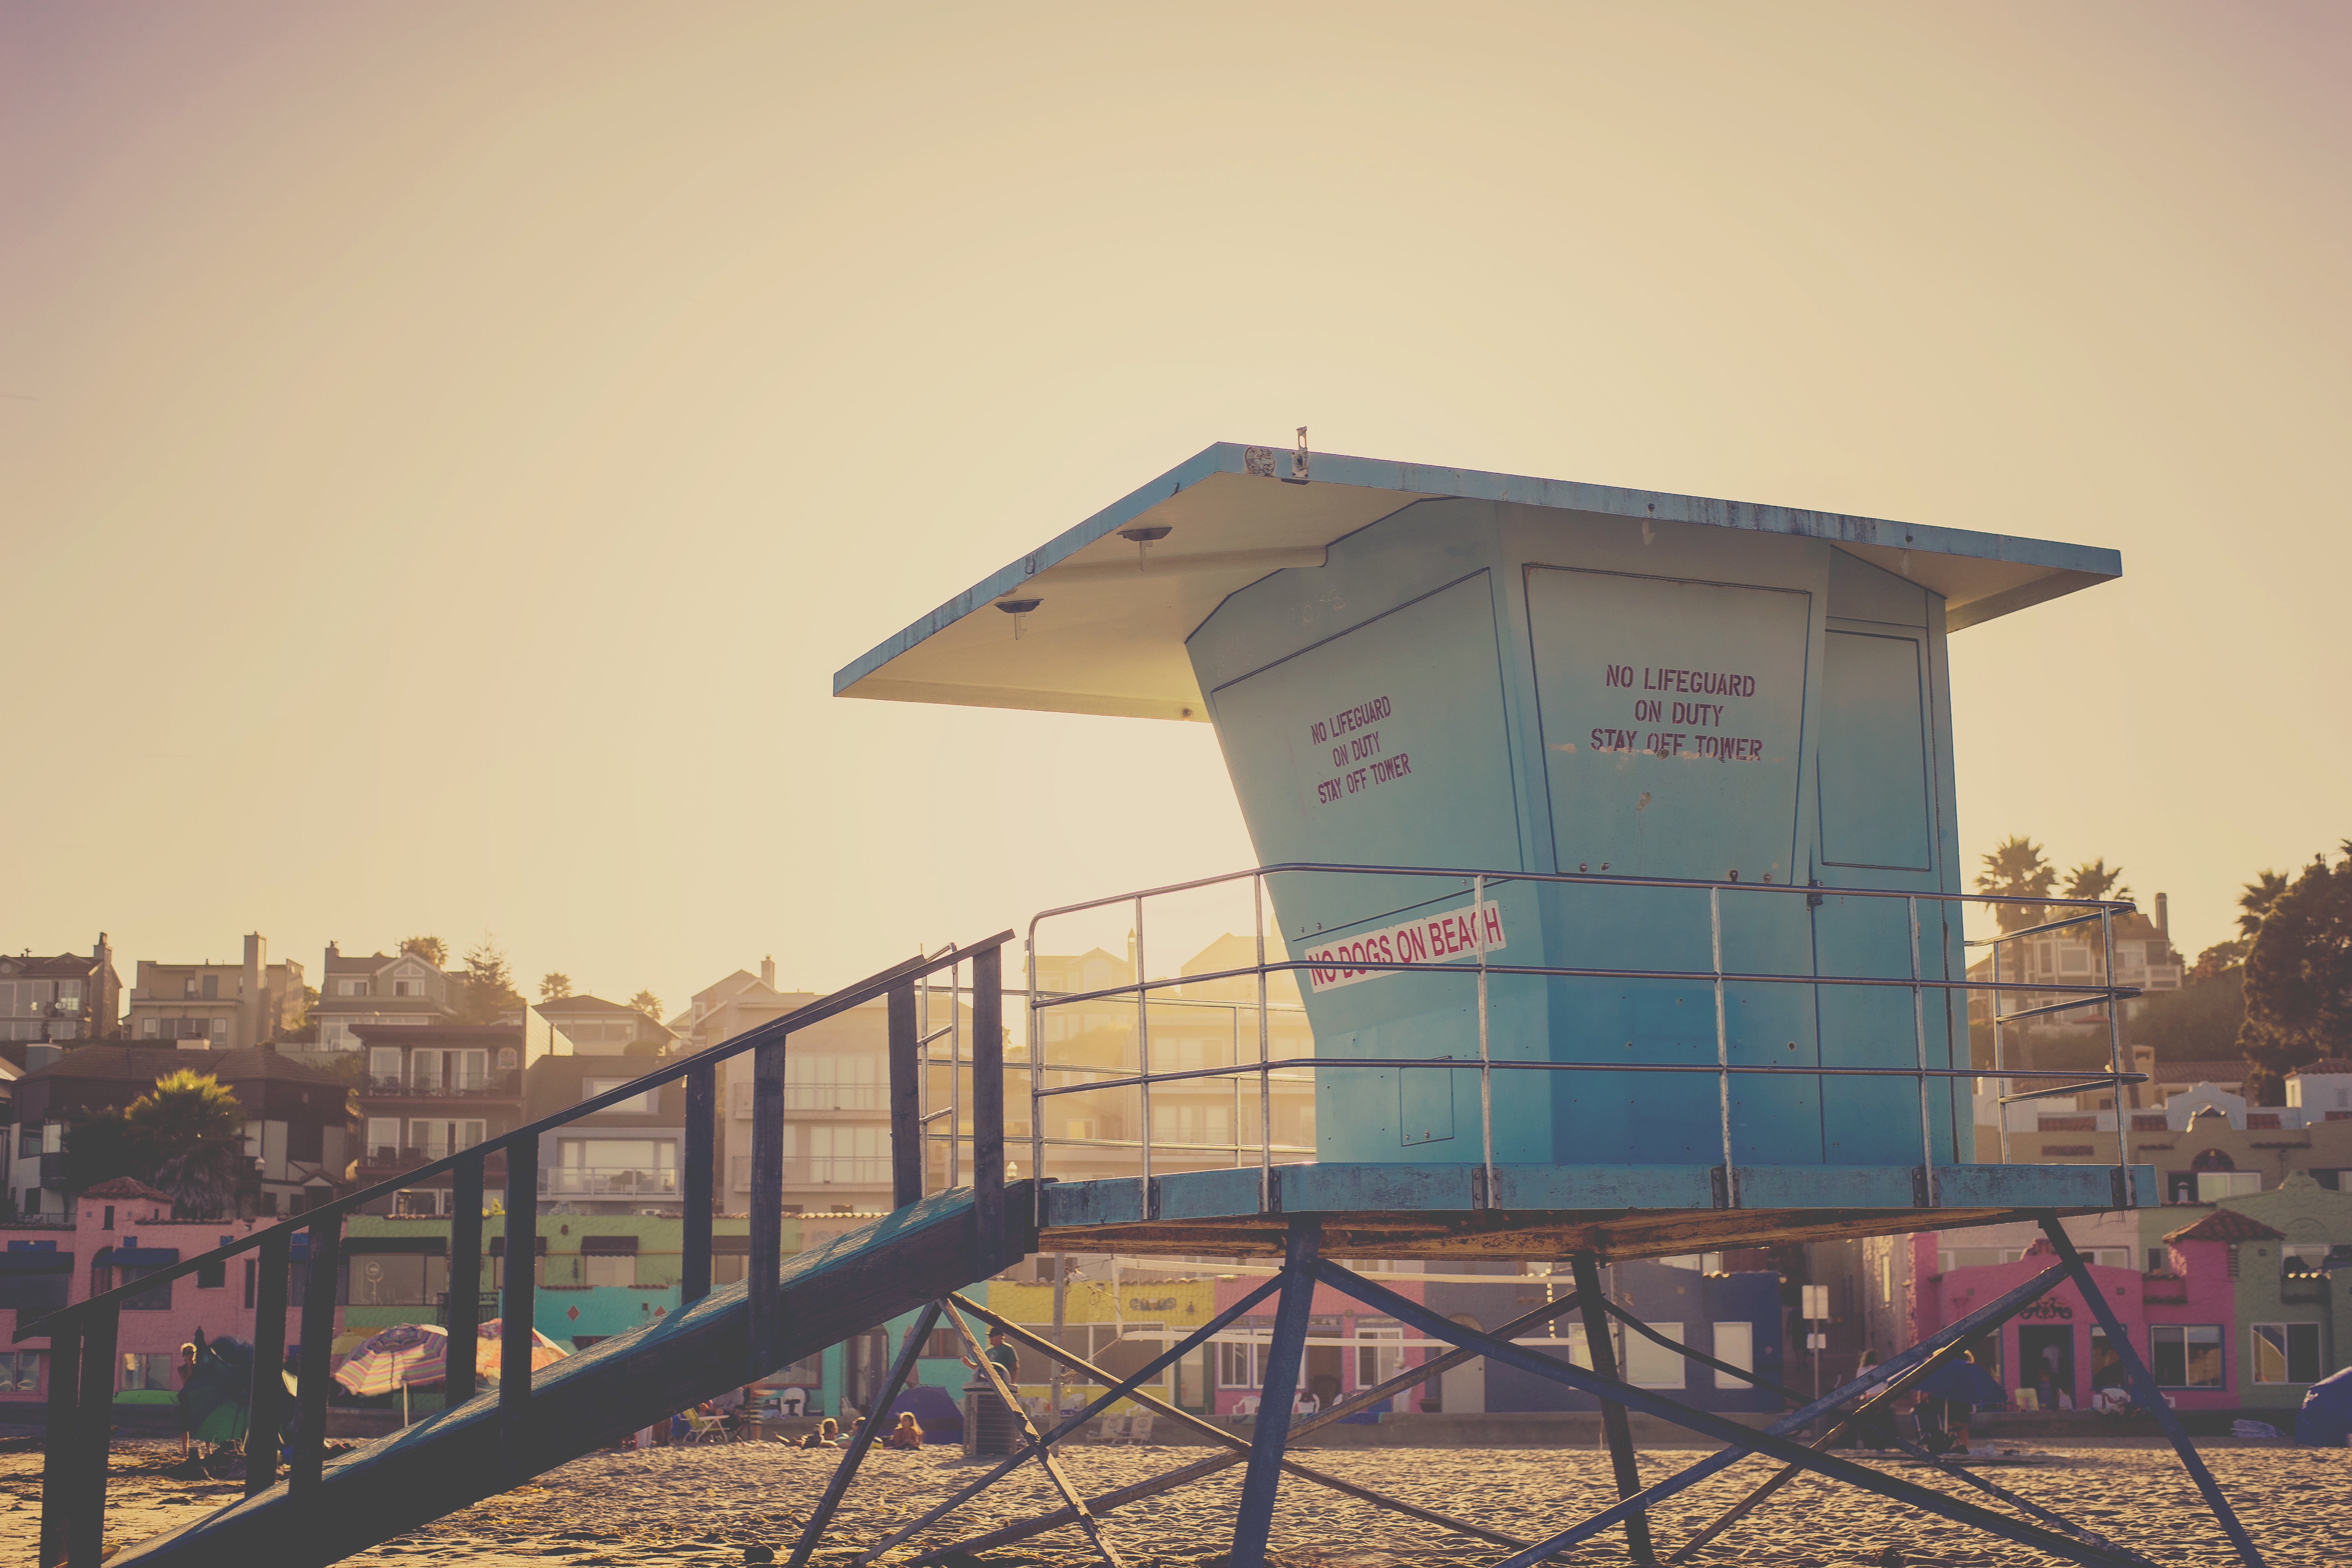
architecture, house, transport, vehicle